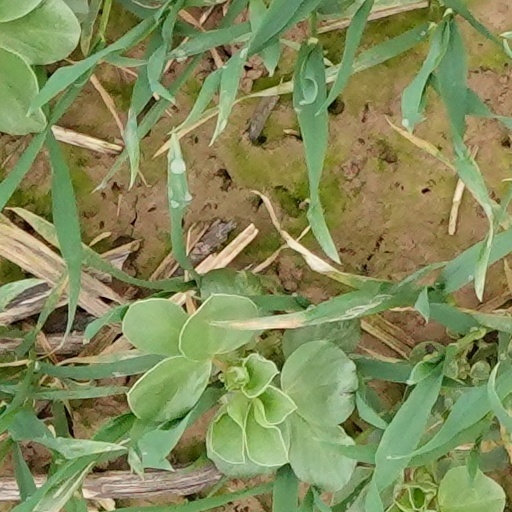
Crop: wheat